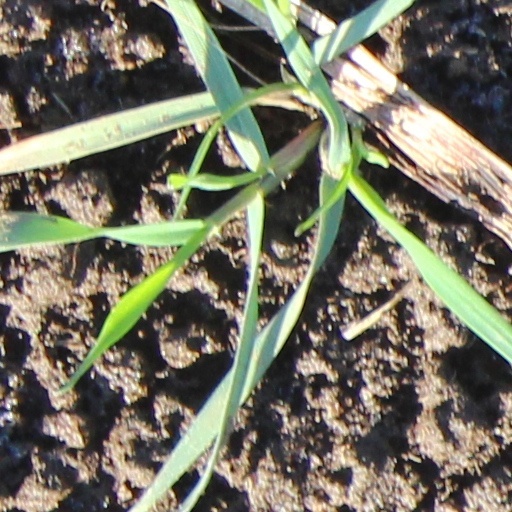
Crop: wheat